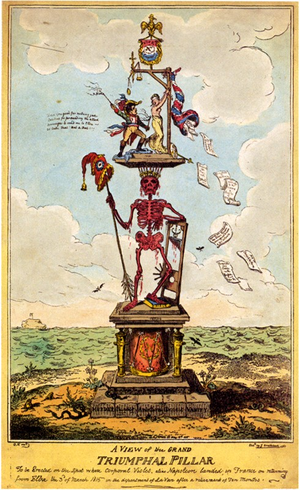
George Cruikshank est un illustrateur et caricaturiste britannique.